Shahidulla

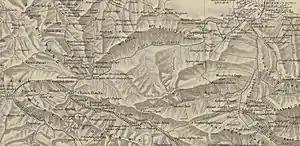
Map 2: Shahidulla ("Chah-i-Doulla") and environs, French Army map 1906.

The absence of turmoil was not a given. In fact, the traders applied pressure on the rulers to avoid conflict. The Ladakhi rulers especially heeded such warnings, dependent as they were on trade for their prosperity.